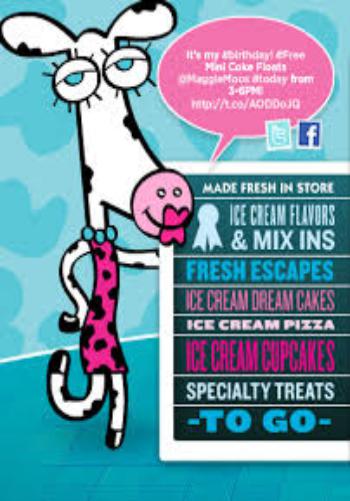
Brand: MaggieMoo's Ice Cream and Treatery
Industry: Food